First French War of Religion in the provinces

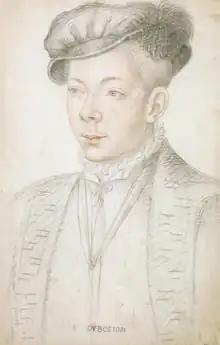
Duc de Bouillon, governor of Normandie who would form a third party during the civil war in the province of Normandie

The court moved to assure itself of its control over Picardie and its capital Amiens with the provinces governor in rebellion. Under the legal fiction that Condé was a prisoner of the rebels in Orléans, his brother the cardinal de Bourbon was made governor of Picardie in his stead. Bourbon entered Amiens on 27 July.